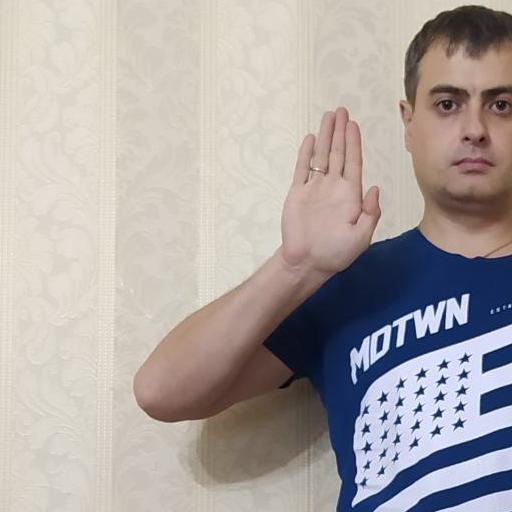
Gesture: stop